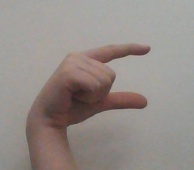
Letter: dal